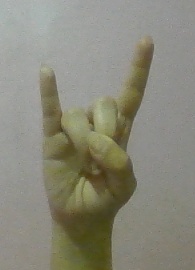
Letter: la